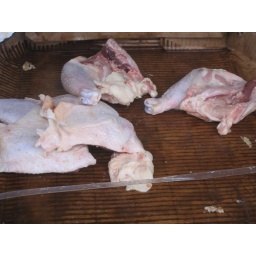
A guy we became friends with in Havanna worked with selling chicken from a table at the pavement.